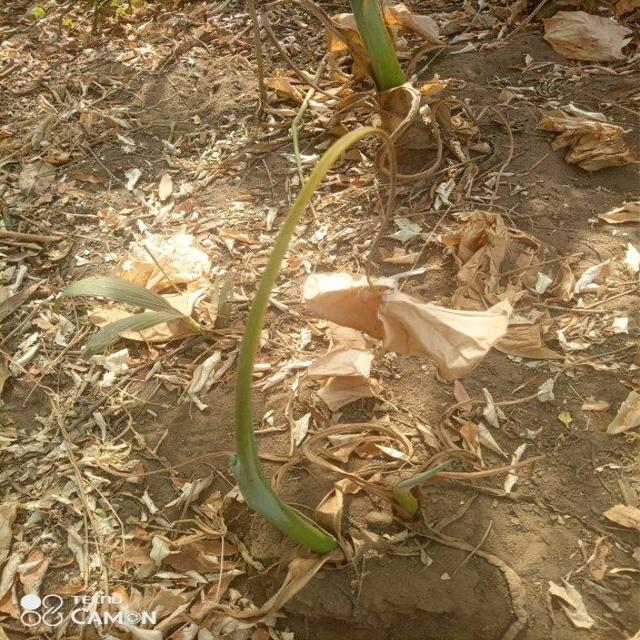
Label: Late_Blight